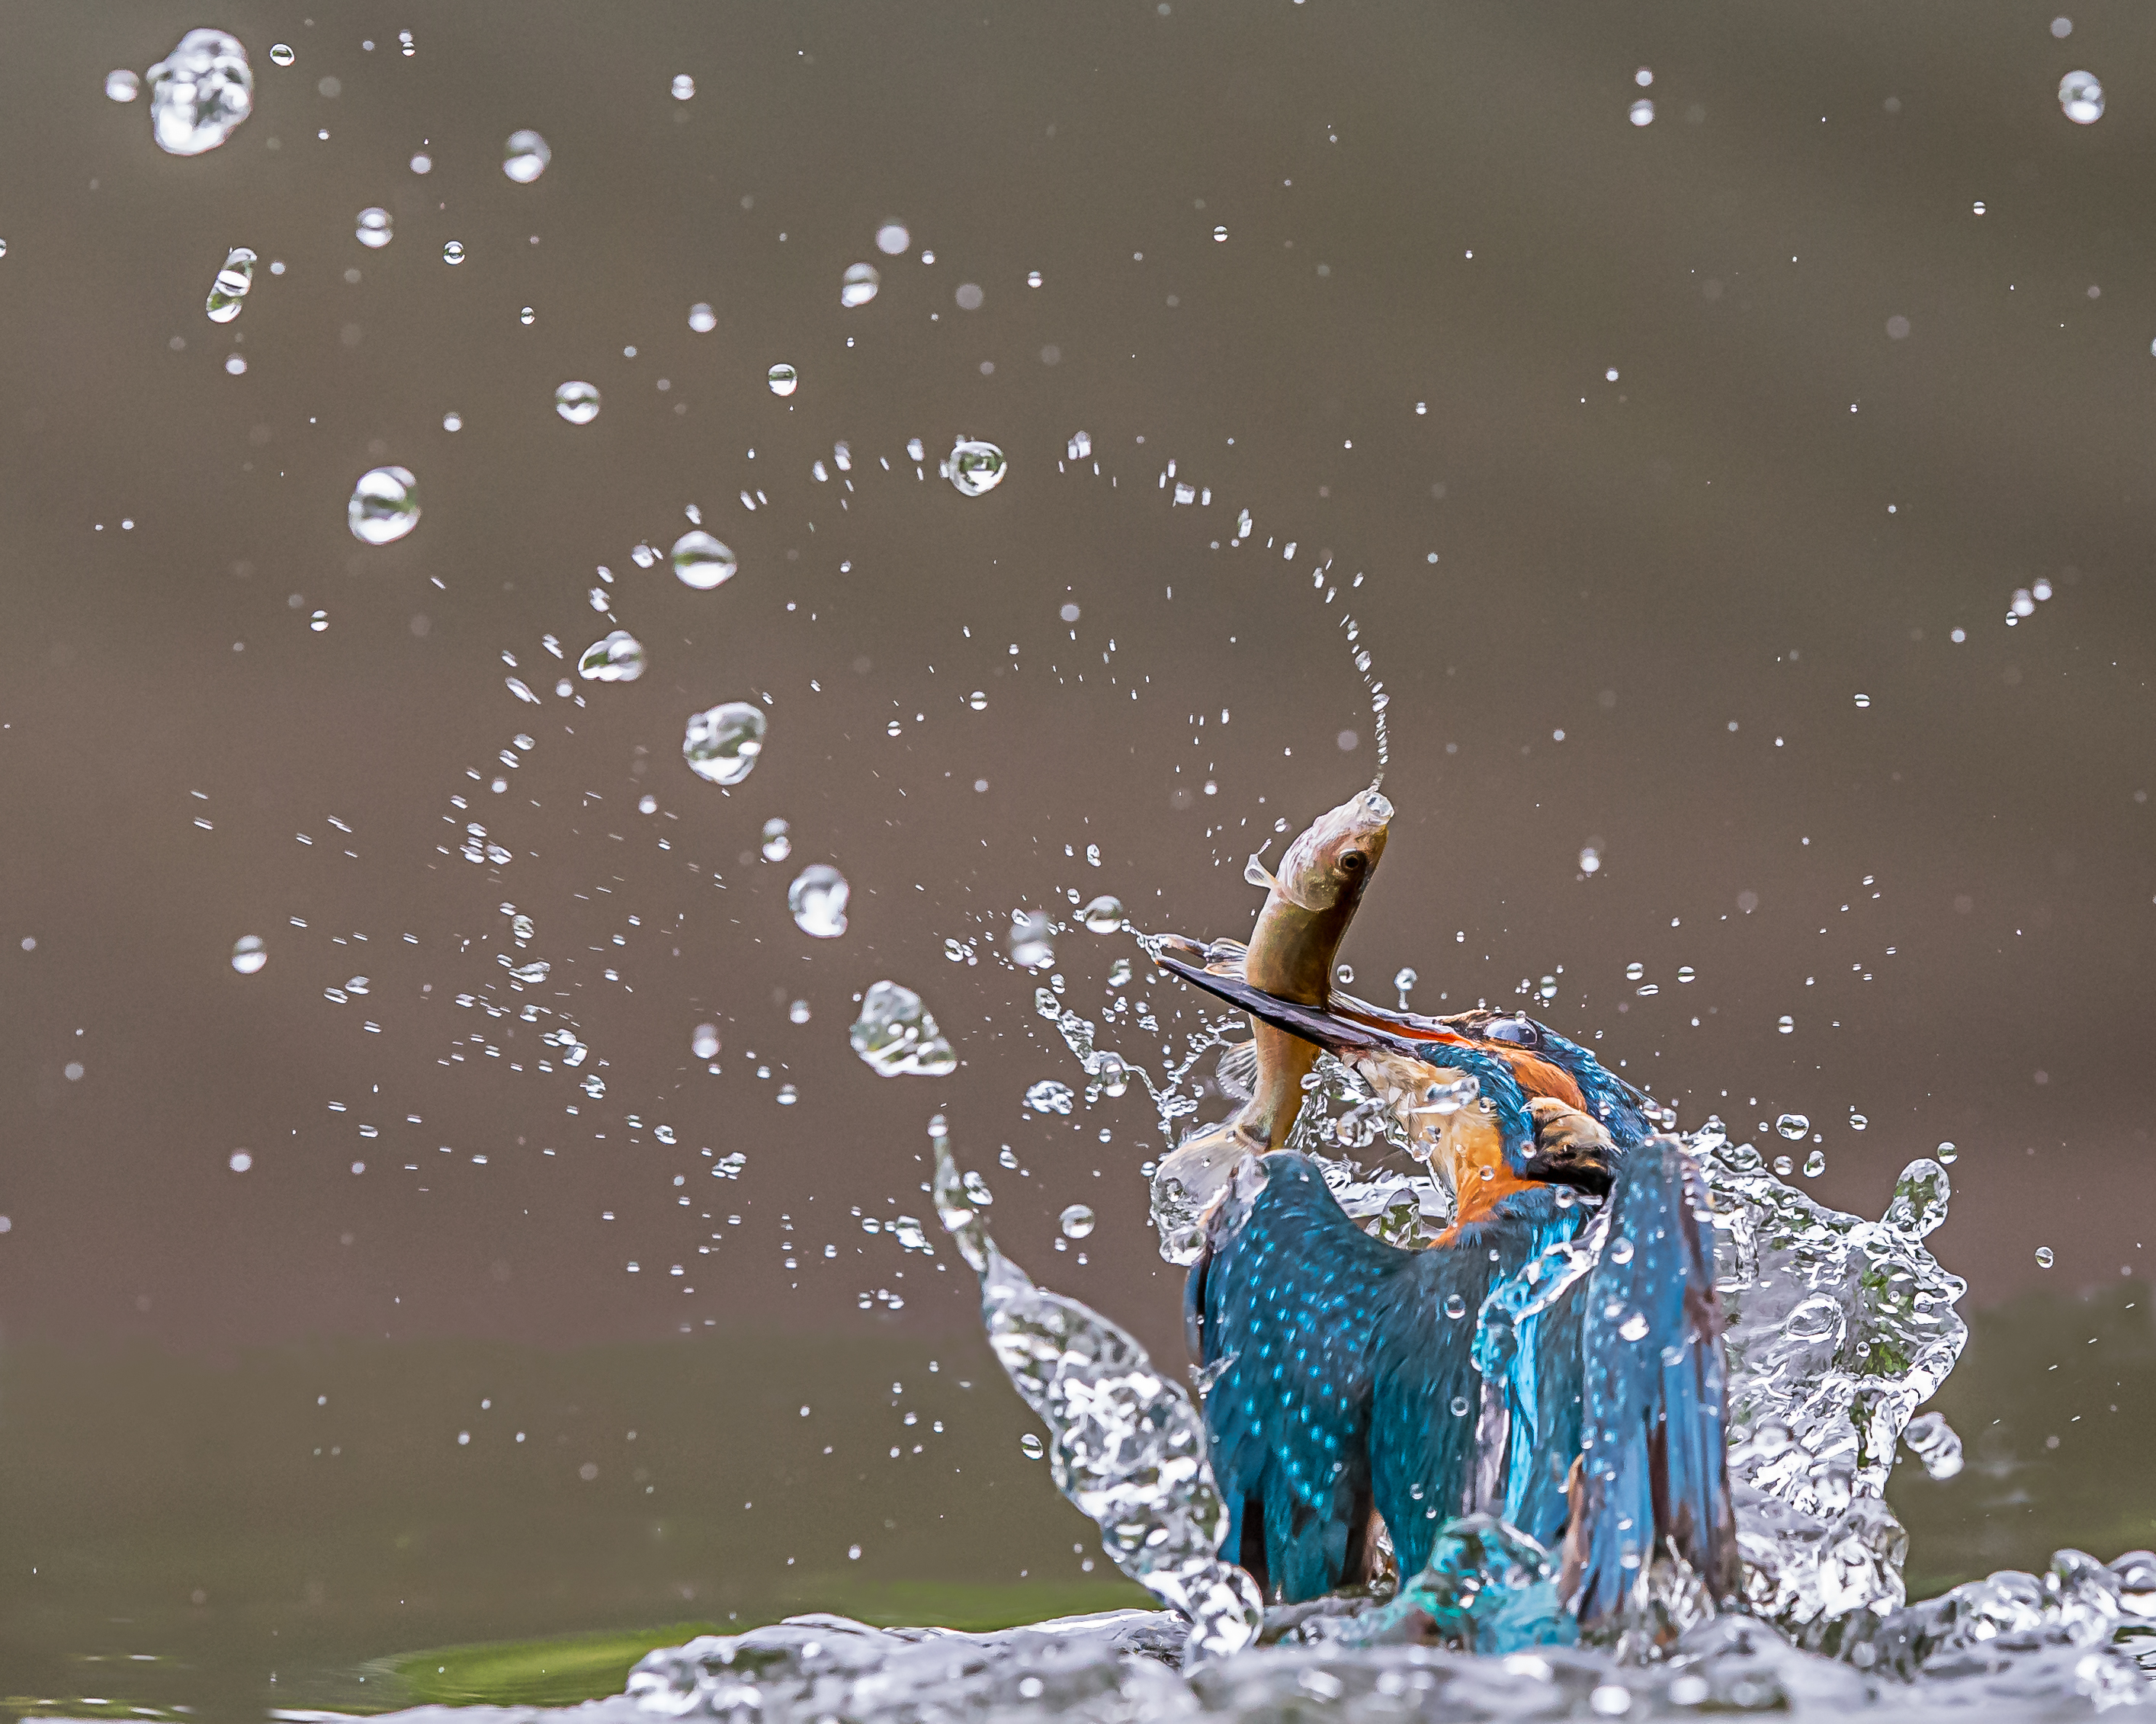
water, snow, winter, bird, wave, fish, kingfisher, andymorffew, morffew, emergingfromwater, emergence